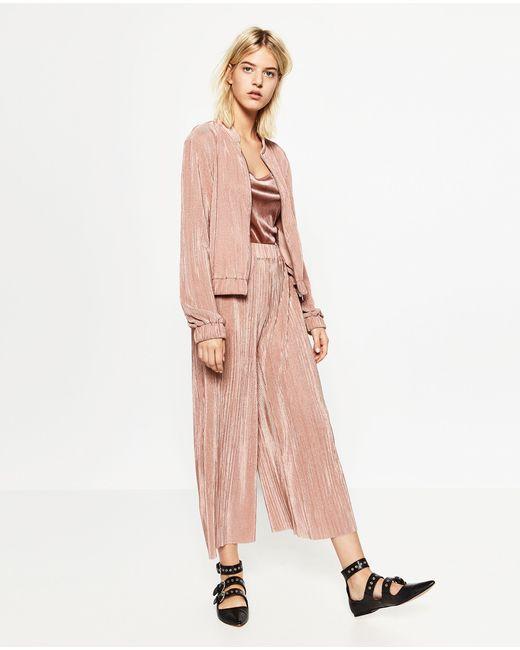
Plissierte Bomberjacke mit passender knöchellanger Hose